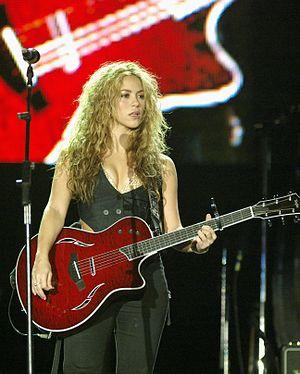
La Colombie, en forme longue la république de Colombie est une république constitutionnelle unitaire comprenant 32 départements. Le pays est situé dans le Nord-Ouest de l'Amérique du Sud ; il est bordé à l'ouest par l'océan Pacifique, au nord-ouest par le Panama, au nord par la mer des Caraïbes, au nord-est par le Venezuela, au sud-est par le Brésil, au sud par le Pérou et au sud-ouest par l'Équateur. La Colombie est le 26ᵉ plus grand pays par sa superficie et le 4ᵉ en Amérique du Sud. Avec plus de 49 millions d'habitants, la Colombie est le 28ᵉ pays le plus peuplé du monde et le 2ᵉ de tous les pays de langue espagnole après le Mexique. La Colombie est une moyenne puissance, la 4ᵉ plus grande économie d'Amérique latine, et la 3ᵉ en Amérique du Sud. La production de café, de fleurs, d'émeraudes, de charbon et de pétrole forme le principal secteur de l'économie colombienne.